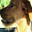
Label: dog